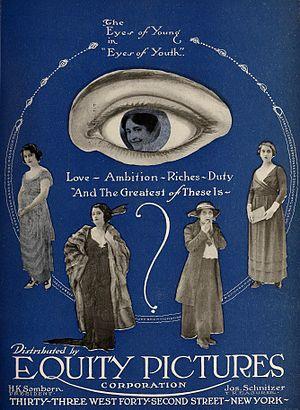
Le Voile de l'avenir est un film dramatique muet américain réalisé par Albert Parker et sorti en 1919.